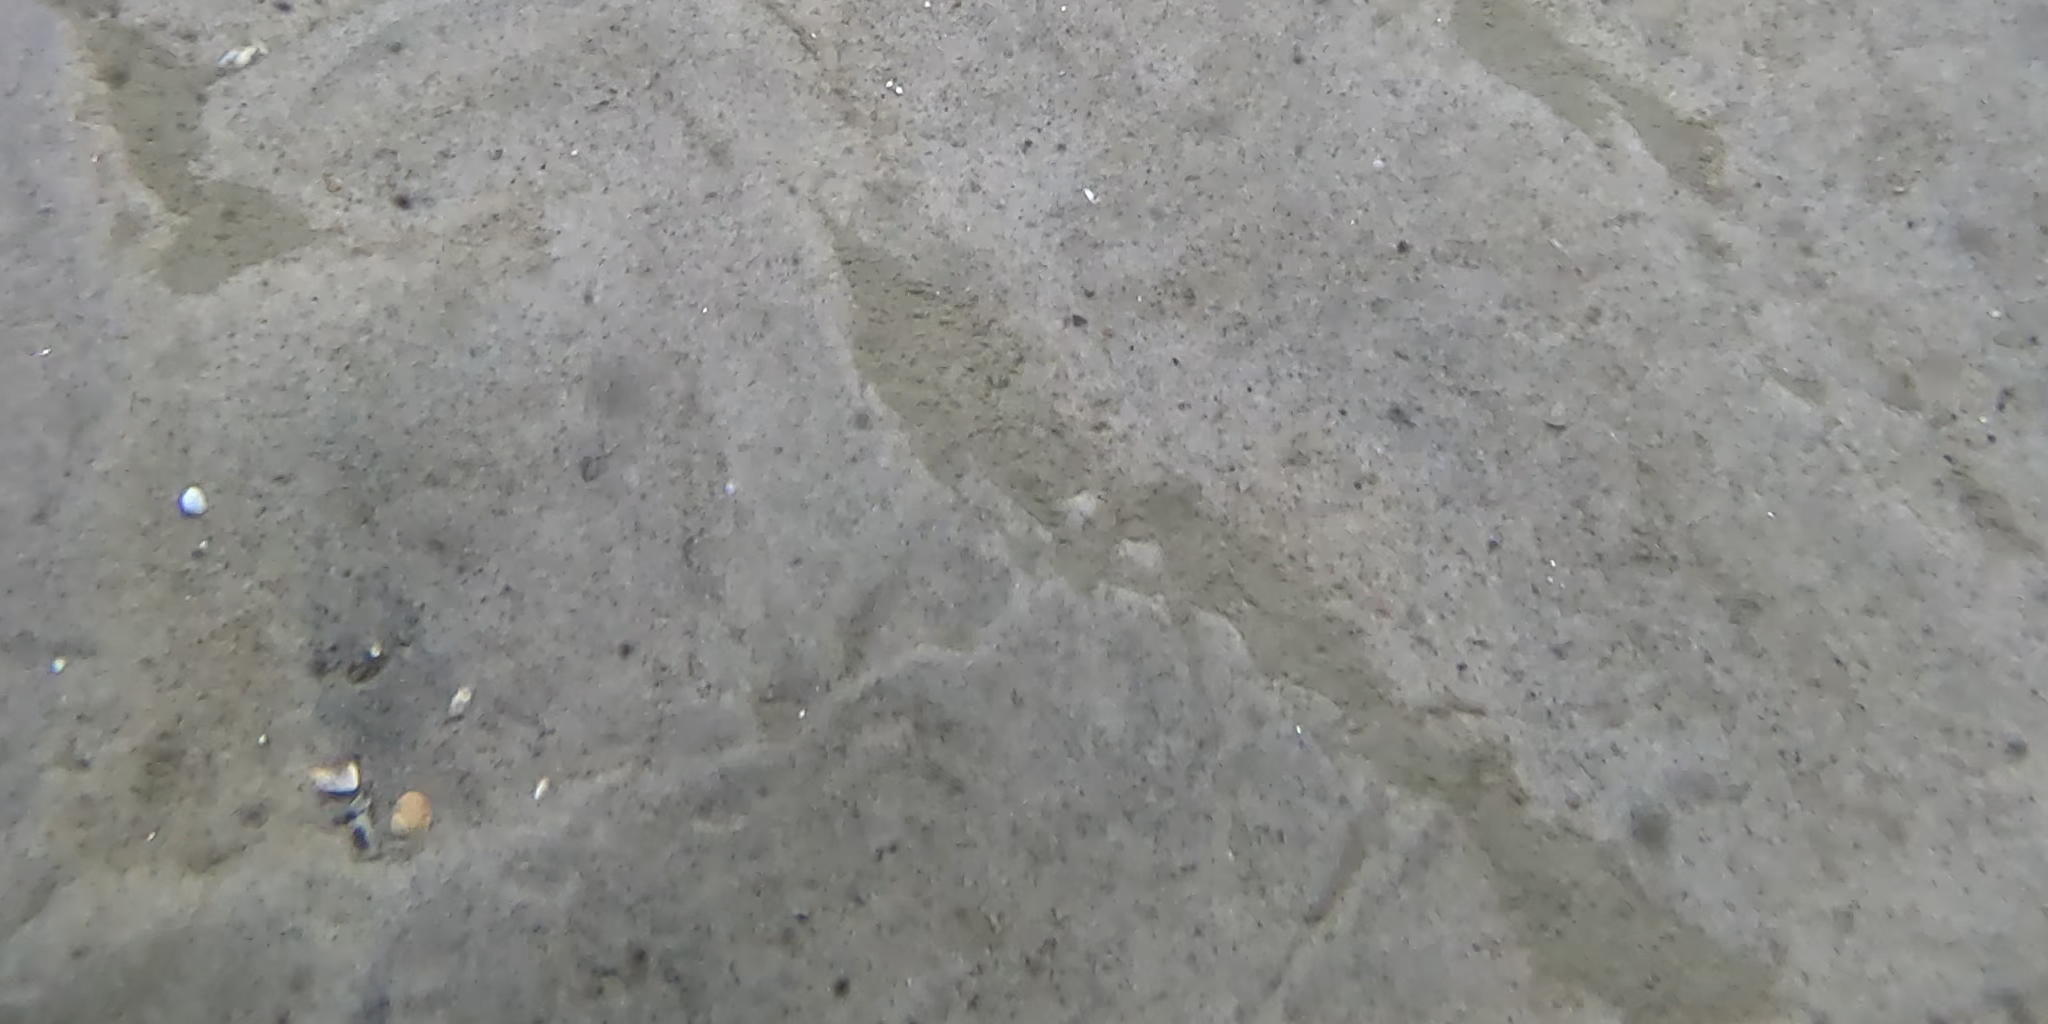
Seabed habitat: sand